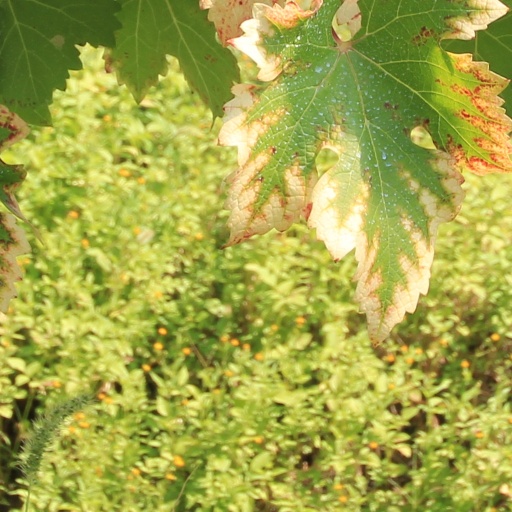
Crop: grape